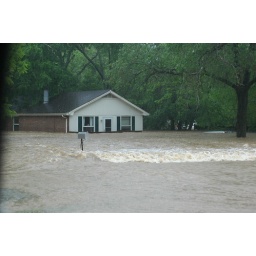
Our rental house. Water is up to railing of deck. Occupant looking out window is standing in chest-deep water.